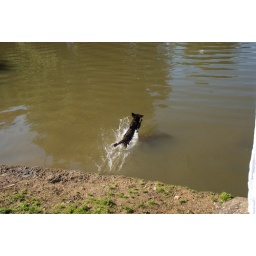
dog jumping in water